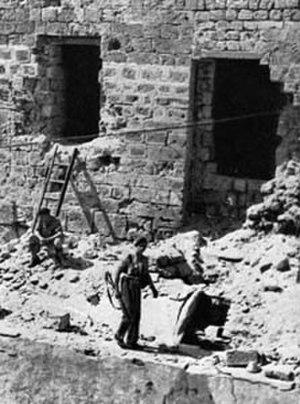
L’Irgoun, de son nom complet Irgoun Zvaï Leoumi, parfois abrégé en I.Z.L., acronyme lui-même lexicalisé en Etzel, est une organisation armée sioniste en Palestine mandataire, née en 1931 d’une scission de la Haganah, et dirigée à partir de 1943 par Menahem Begin.